Ketchikan, Alaska

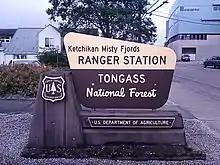
The Ketchikan Misty Fjords Ranger station.

Ketchikan has a mild maritime or oceanic climate (Köppen: "Cfb", Trewartha "Dolk"), characterized by heavy cloud cover, high humidity and abundant rainfall throughout the year (even in the driest month), earning it the nickname of the "Rain Capital of Alaska". Prolonged breaks in the very wet weather occur only when very cold air from the Yukon penetrates the coastal mountains, bringing frigid and clear conditions all the way to the coast, and often leaving residents unprepared as water pipes will then freeze. This occurred notably in the Januaries of 1916, 1950 and 1969.